1995 Goody's 500 (Martinsville)

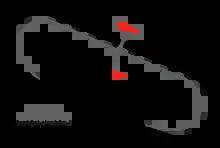
The layout of Martinsville Speedway, the venue where the race was held.

Martinsville Speedway is a NASCAR-owned stock car racing track located in Henry County, in Ridgeway, Virginia, just to the south of Martinsville. At 0.526 miles (0.847 km) in length, it is the shortest track in the NASCAR Cup Series. The track was also one of the first paved oval tracks in NASCAR, being built in 1947 by H. Clay Earles. It is also the only remaining race track that has been on the NASCAR circuit from its beginning in 1948.